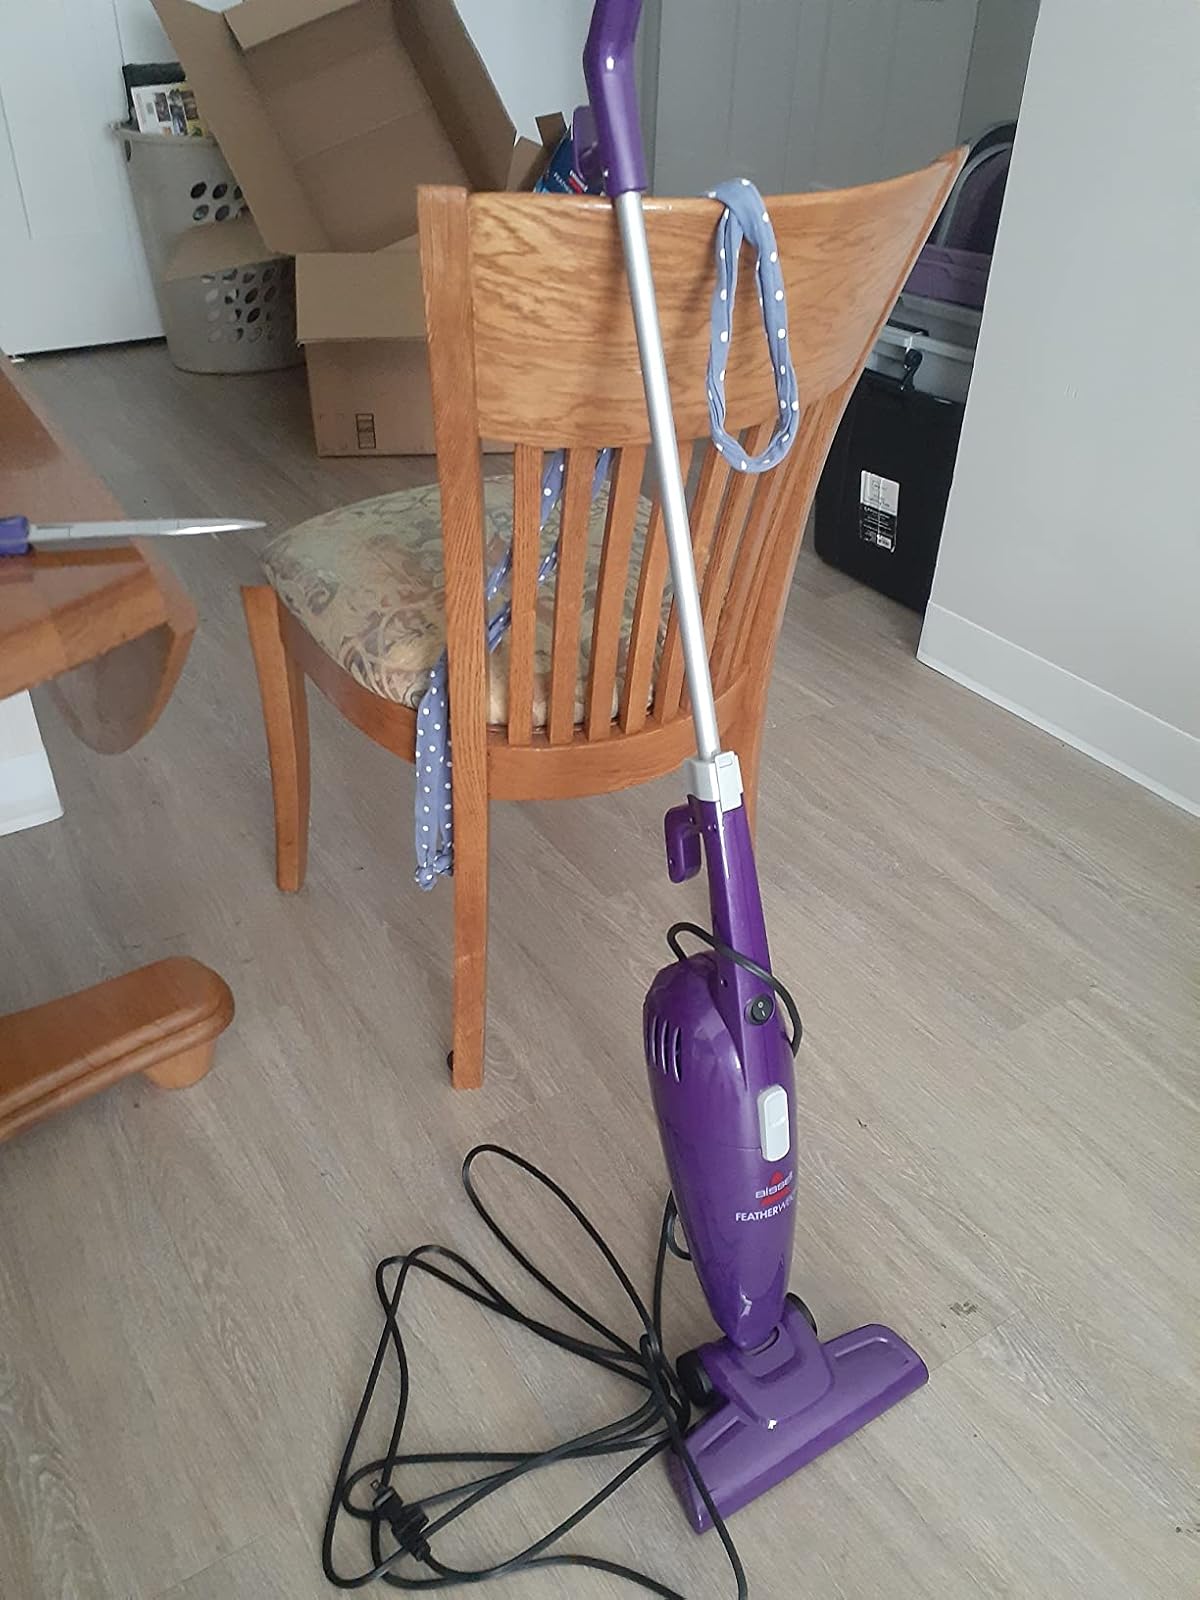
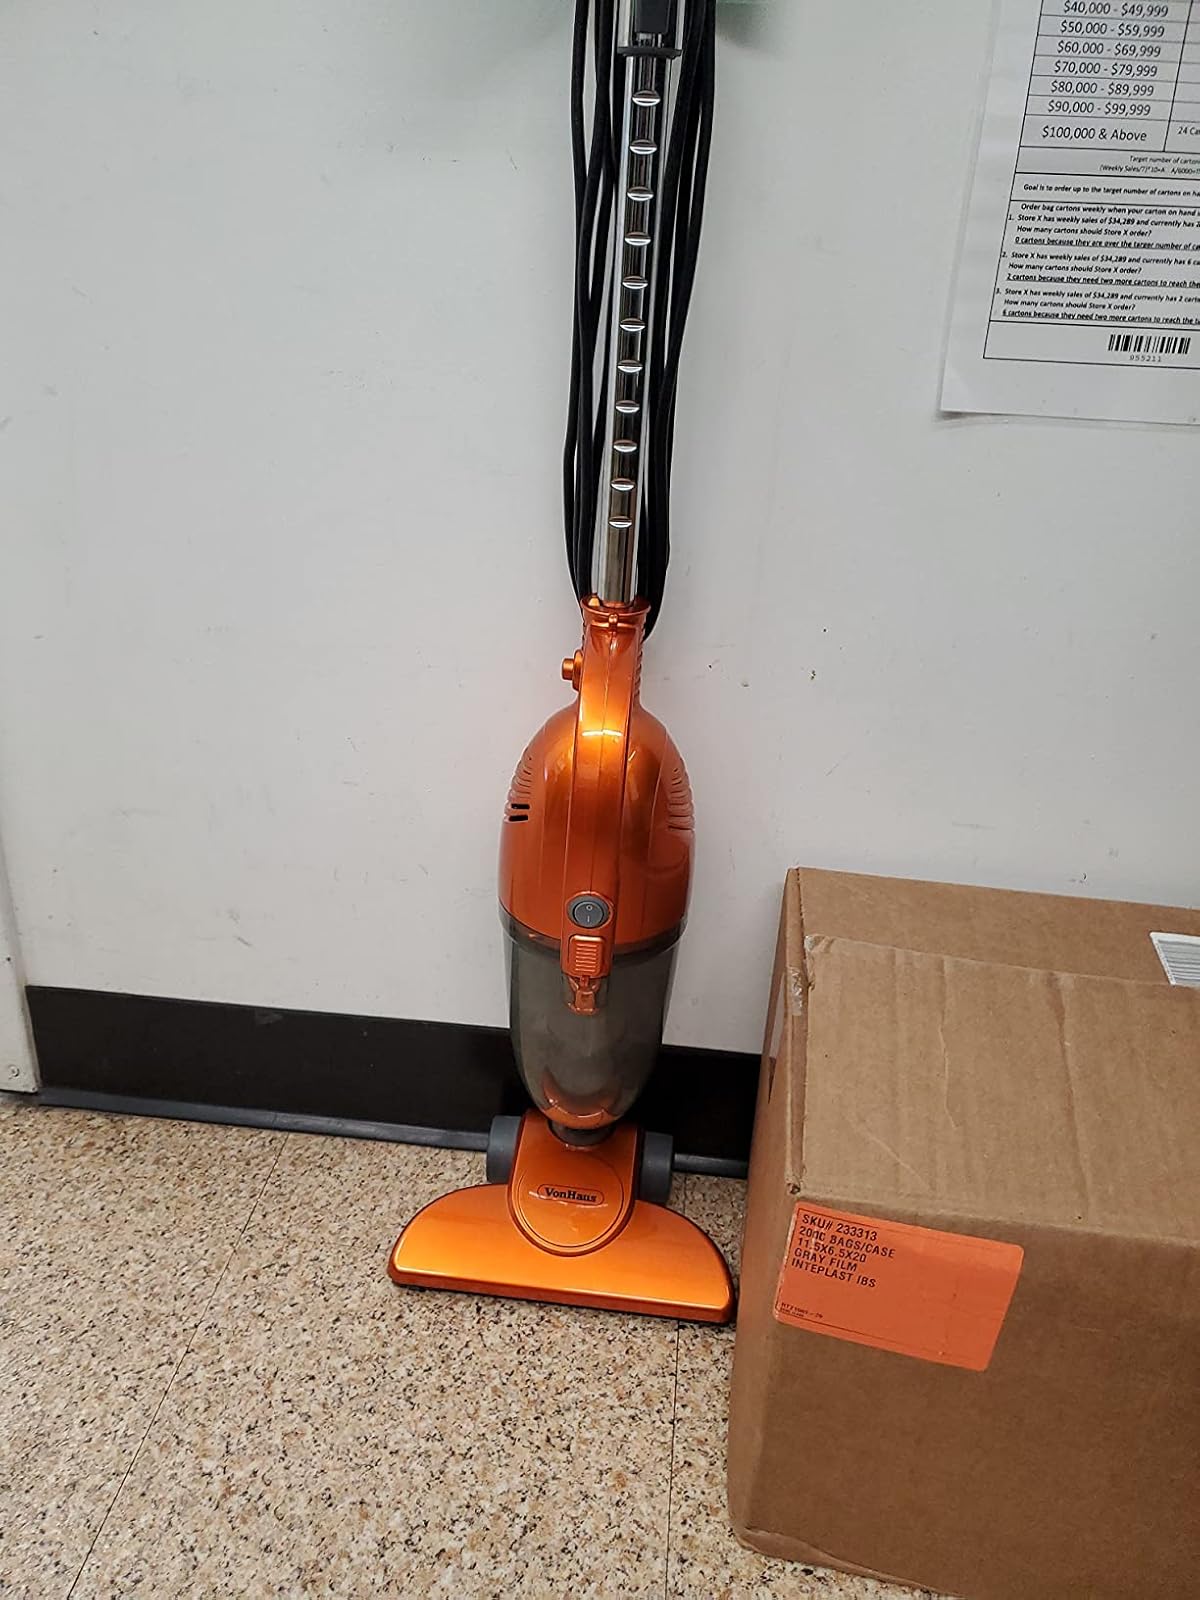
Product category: items_vacuum
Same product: no